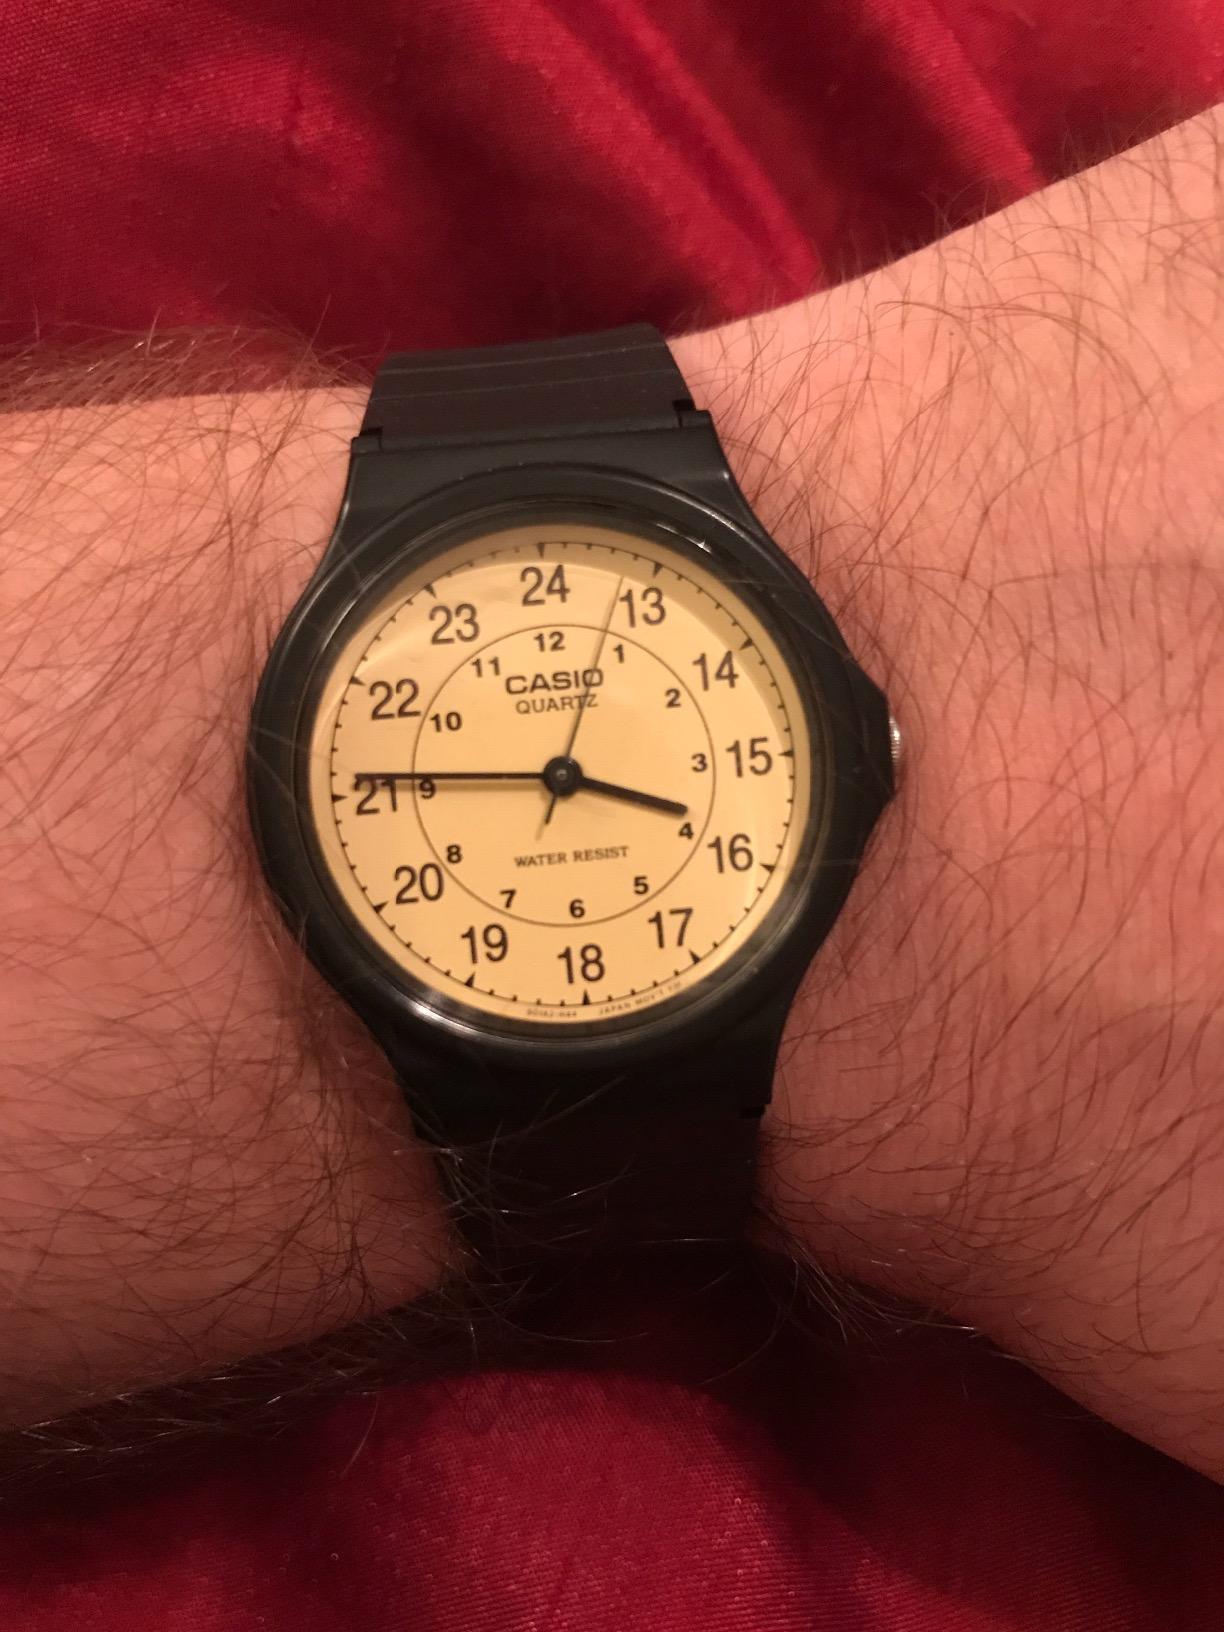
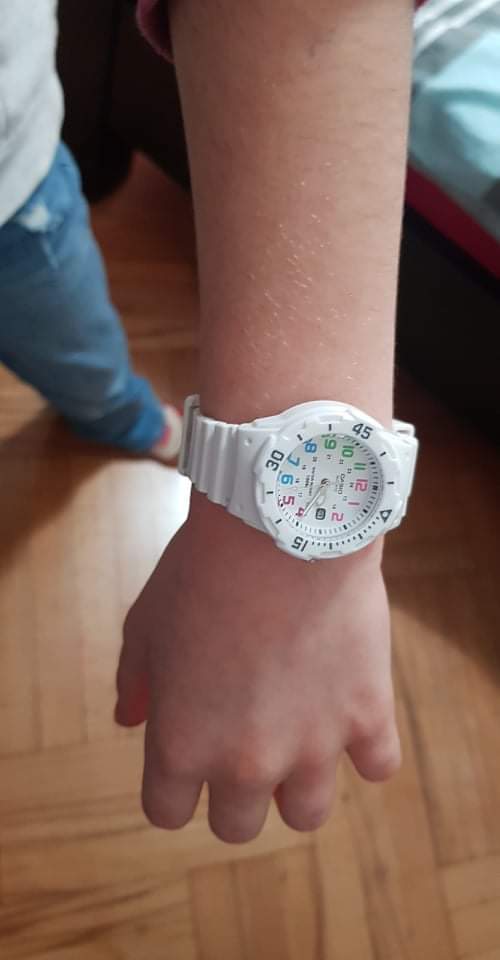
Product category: accessories_watch
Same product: no